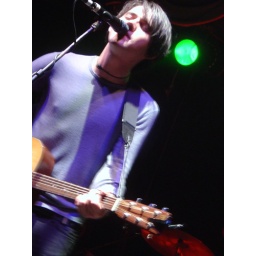
bright eyes concert at the georgia theater. he wrote bowl of oranges in athens!